Elio Morillo

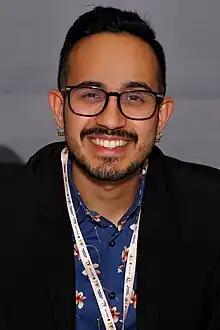
Morillo at the 2023 Texas Book Festival

Elio Morillo Baquerizo is an Ecuadorian-Boricua aerospace engineer at NASA's Jet Propulsion Laboratory in Pasadena, California. Morillo won the SHPE-EL Poder en Ti Scholarship while attending the University of Michigan, pursuing this degree in Mechanical Engineering.